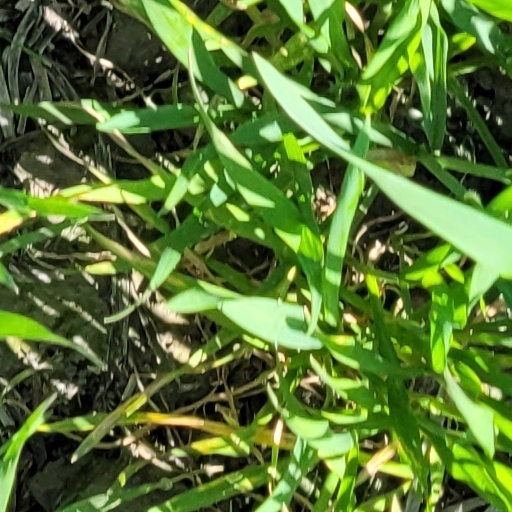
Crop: wheat